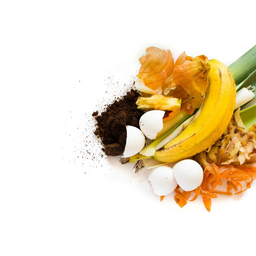
Label: trash